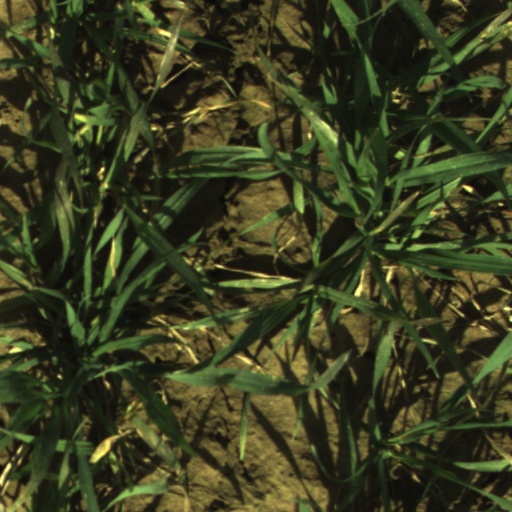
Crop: wheat